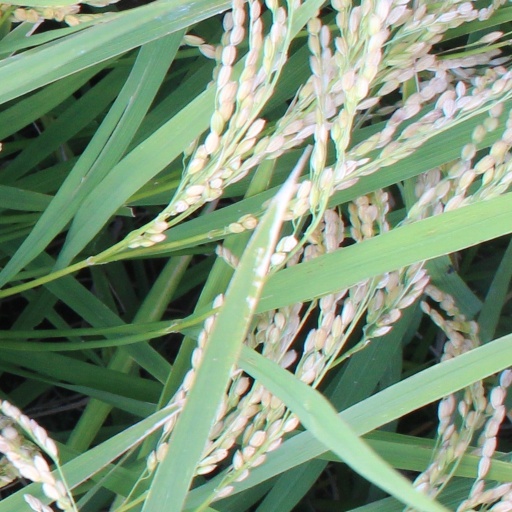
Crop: rice